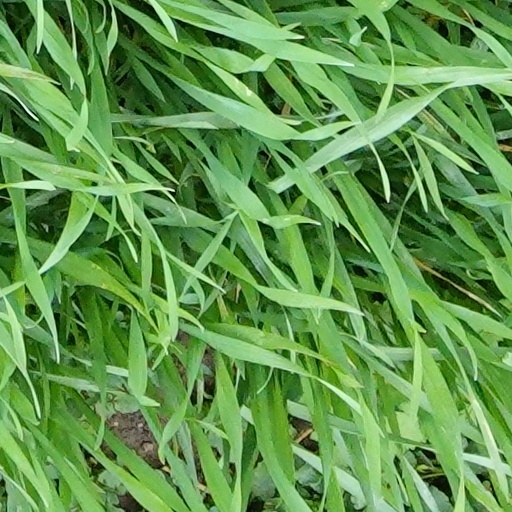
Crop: wheat